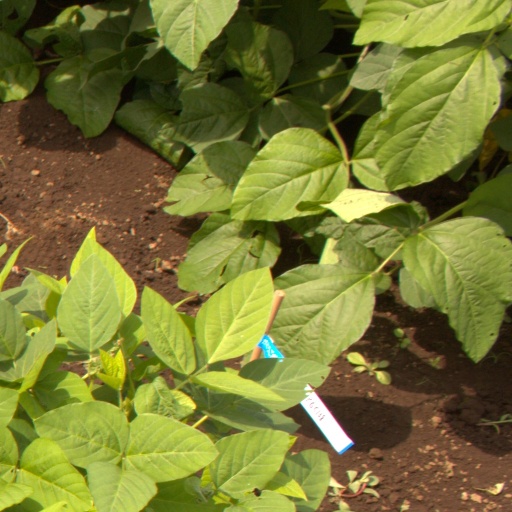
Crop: soybean